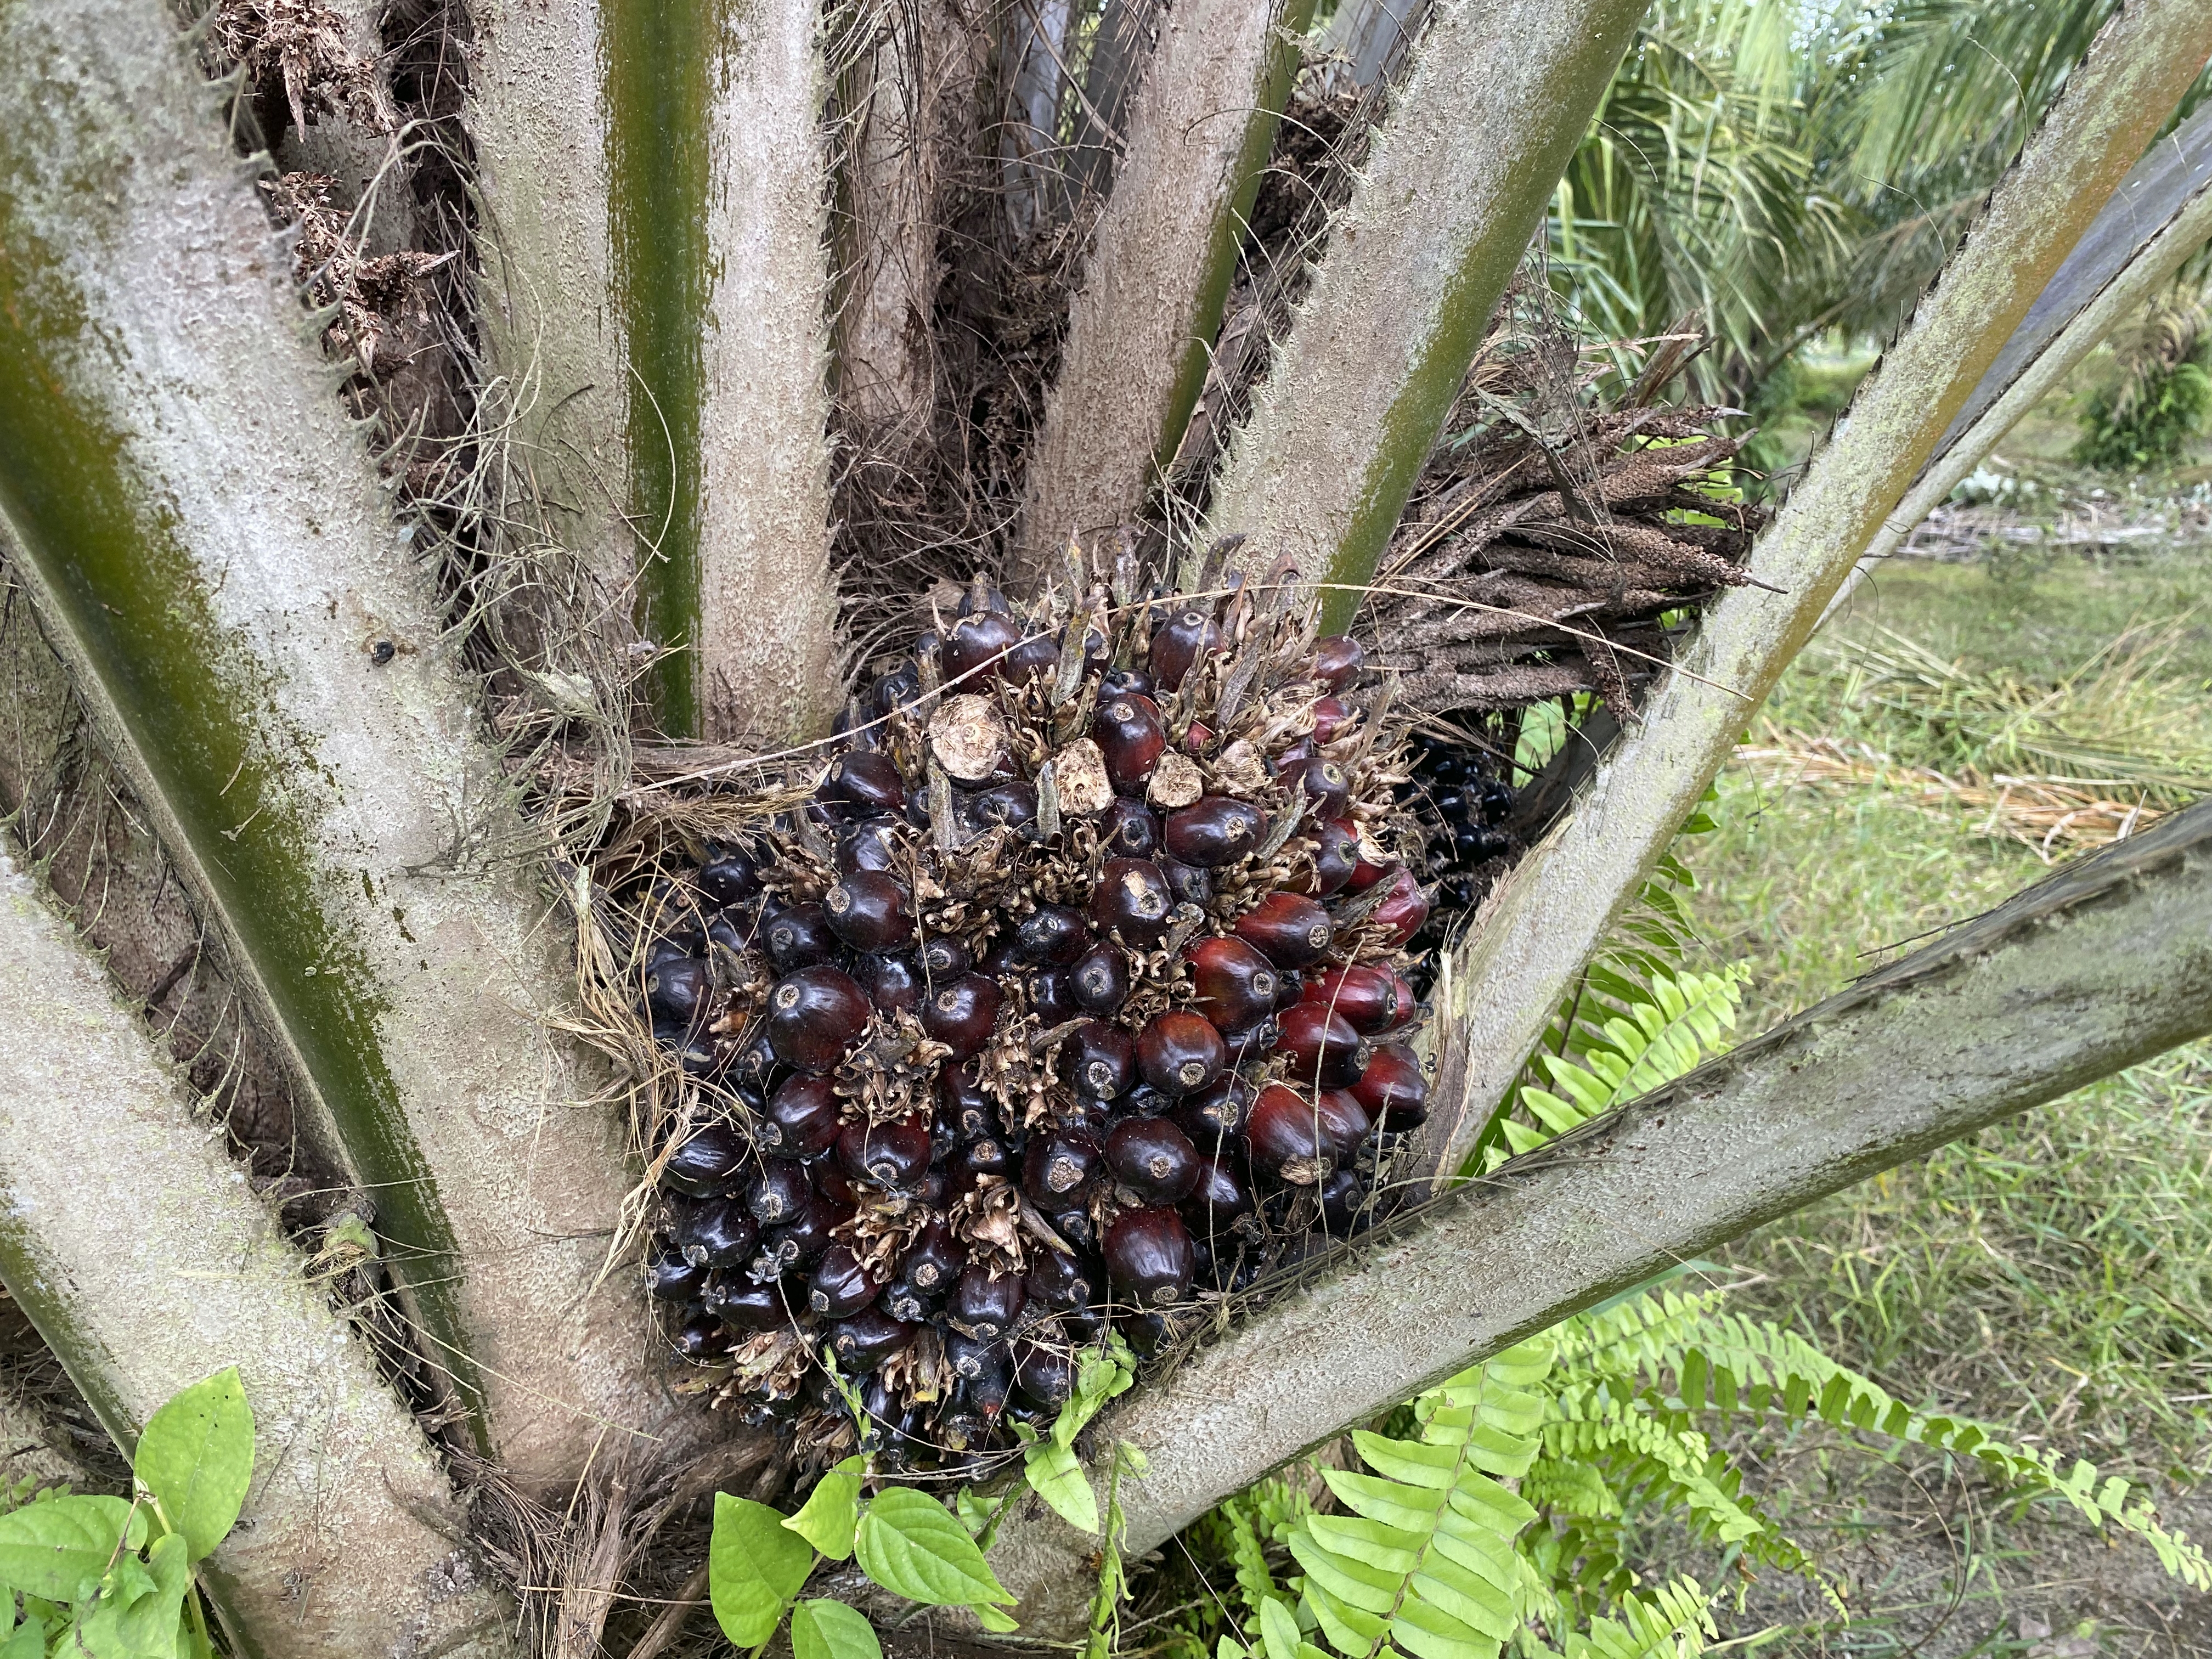
Ripeness: Unripe